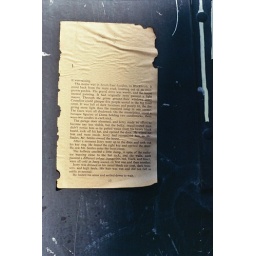
Page from a book pasted on a door in Chinatown, Los Angeles